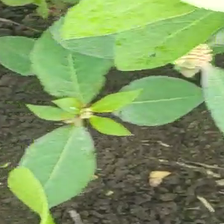
Weed species: Moti_dudhi(Euphorbia_geneculata_L)